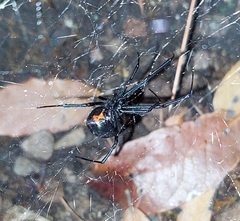
Species: Lactrodectus_hesperus